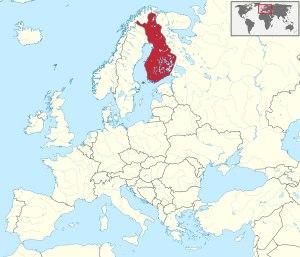
Cette liste commentée recense la mammalofaune en Finlande. Elle répertorie les espèces de mammifères finlandais actuels et celles qui ont été récemment classifiées comme éteintes. Cette liste comporte 86 espèces réparties en neuf ordres et 25 familles, dont une est « en danger critique d'extinction », deux sont « vulnérables », cinq sont « quasi menacées » et une a des « données insuffisantes » pour être classée.